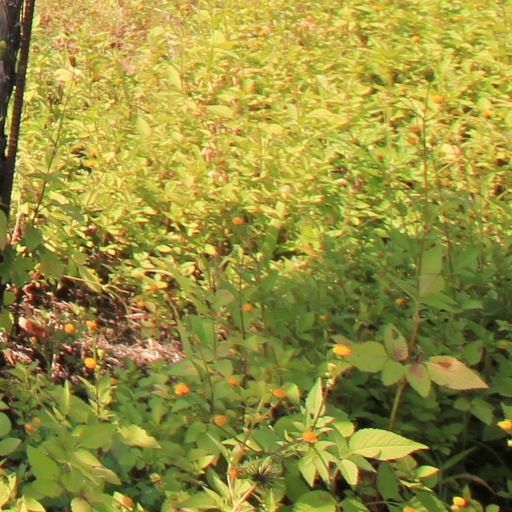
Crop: grape